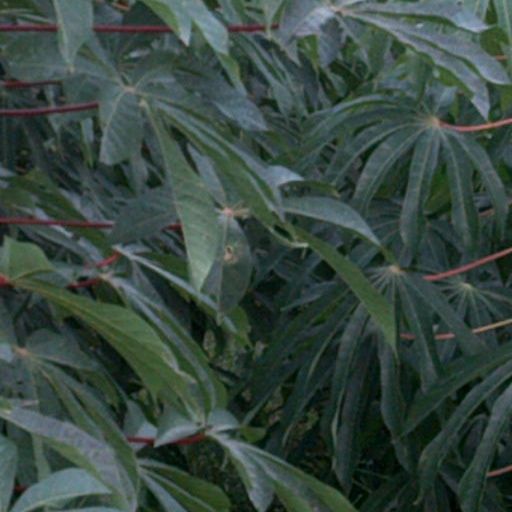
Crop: cassava